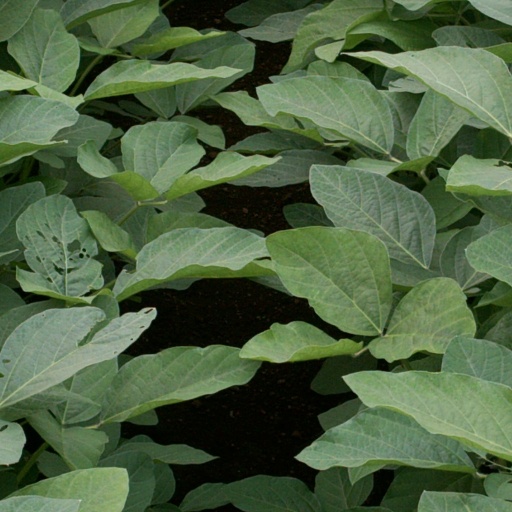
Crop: soybean